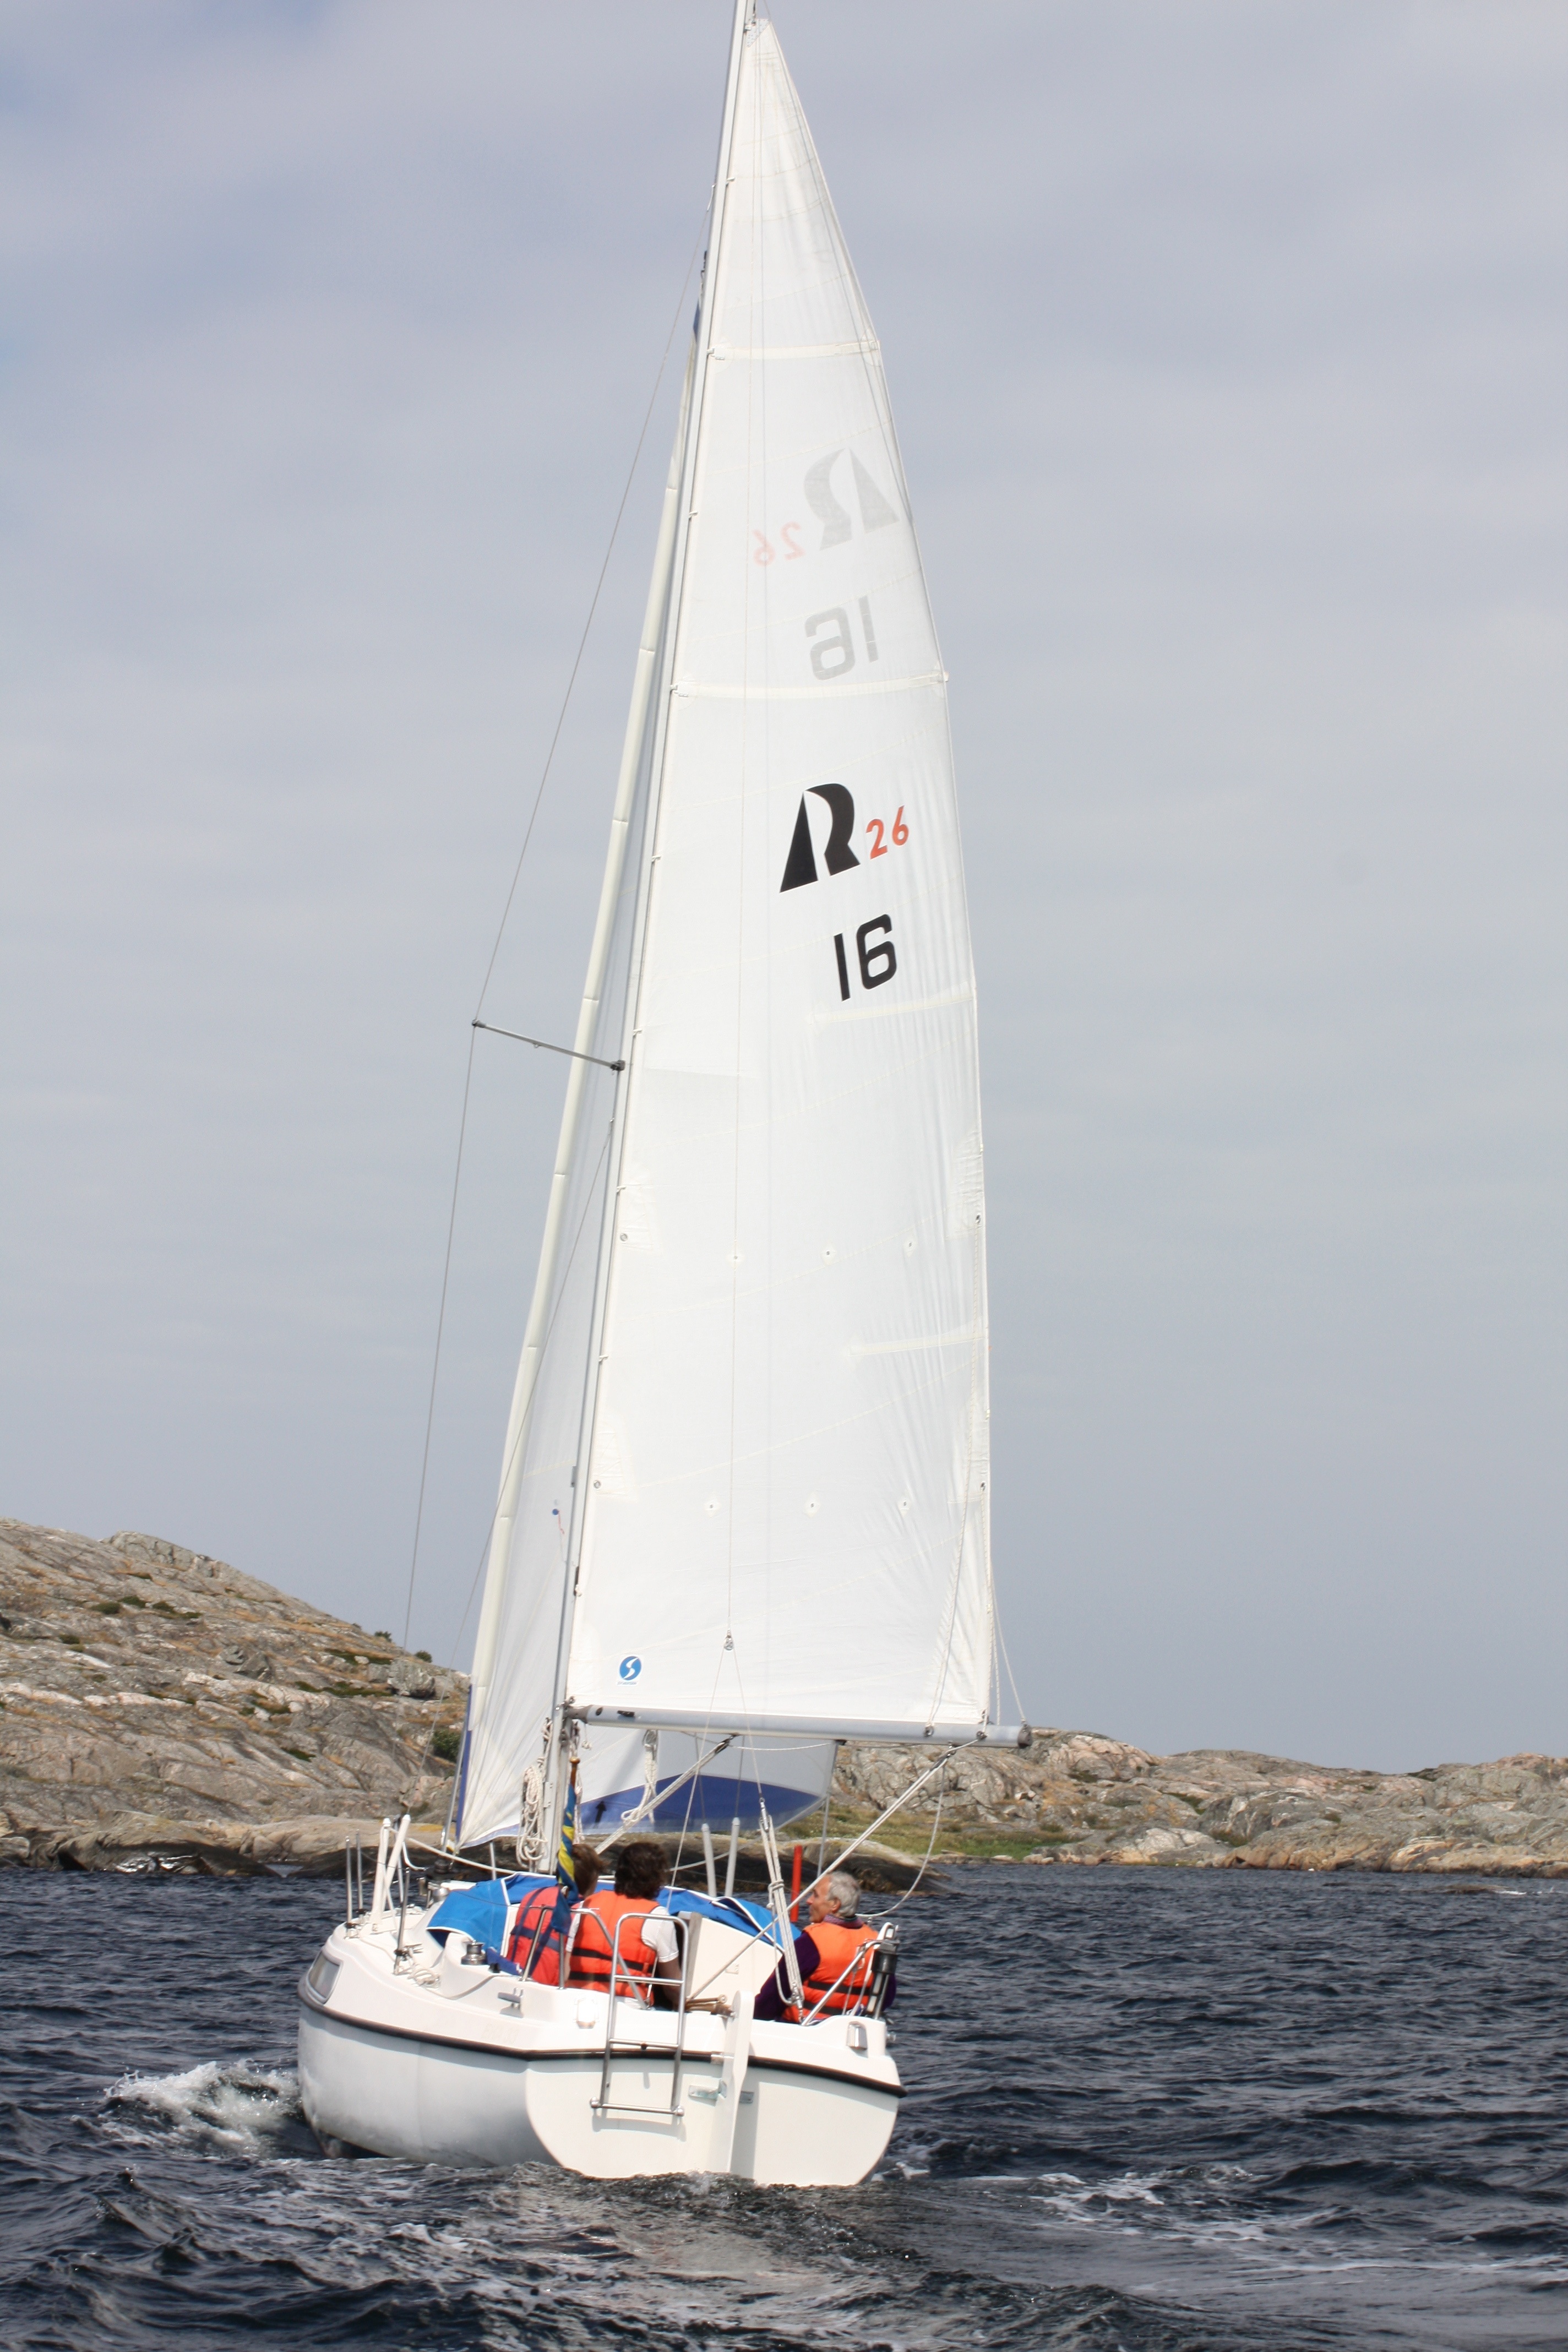
sea, boat, ship, vehicle, mast, sailing, yacht, sailboat, sports, sail, watercraft, sailing ship, dinghy, the west coast, yacht racing, skiff, windsports, dinghy sailing, keelboat, sailboat racing, boating holidays